History of the euro

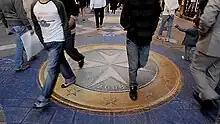
Valletta covered with floor designs of their new euro coins

Due to the 2008 financial crisis and the Great Recession, the eurozone entered its first official recession in the third quarter of 2008, official figures confirmed in January 2009. The EU was in negative growth for the second, third and fourth quarters of 2008 and the first quarter of 2009 before returning to positive growth (for the eurozone as a whole). Despite the recession, Estonia acceded to the eurozone and Iceland put in an EU application to join the euro, seeing it at the time as a safe haven.